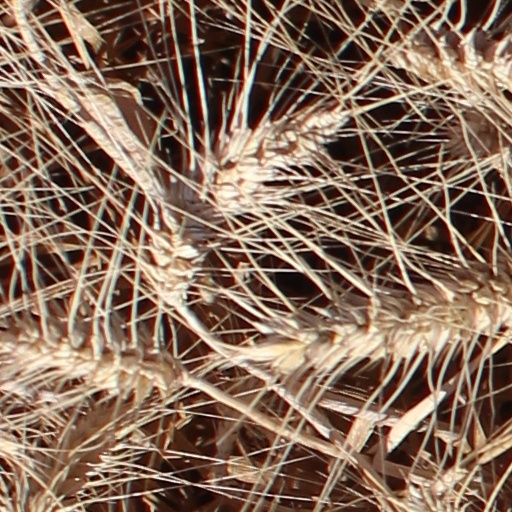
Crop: wheat